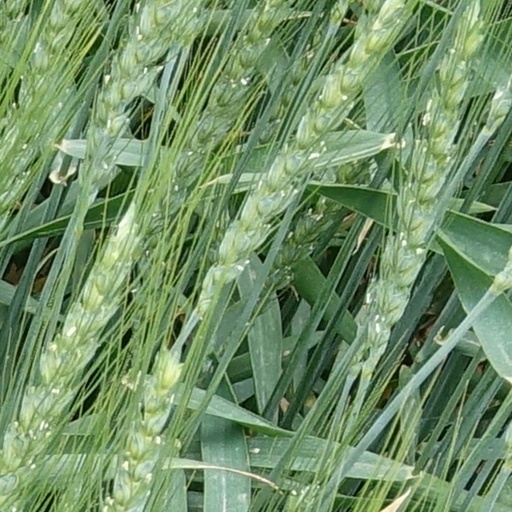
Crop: wheat